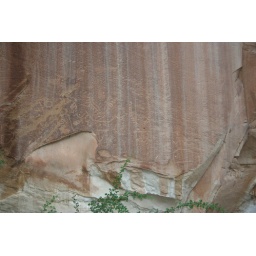
America 2007 - Ansazi pictograms in the canyon wall near Fruita, Capitol Reef National Park